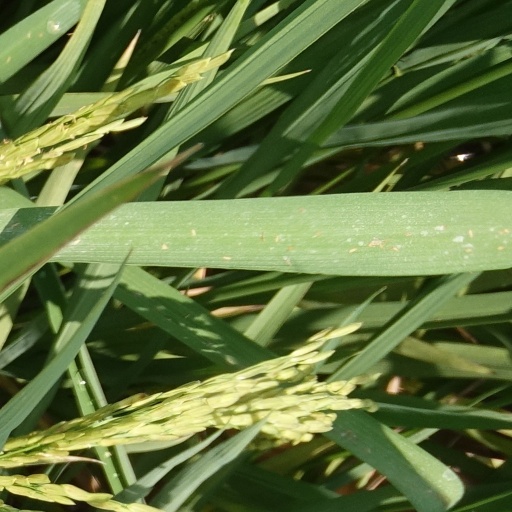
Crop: rice